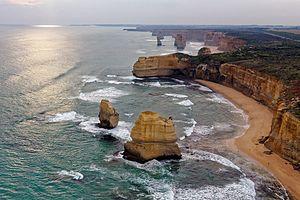
Les Douzes Apôtres, Parc national de Port Campbell, Victoria, Australie.